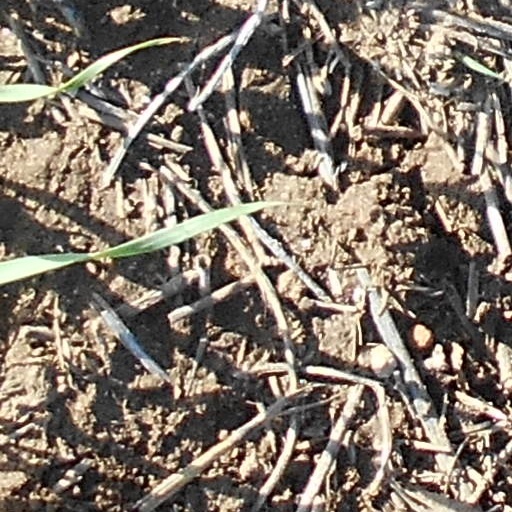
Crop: wheat